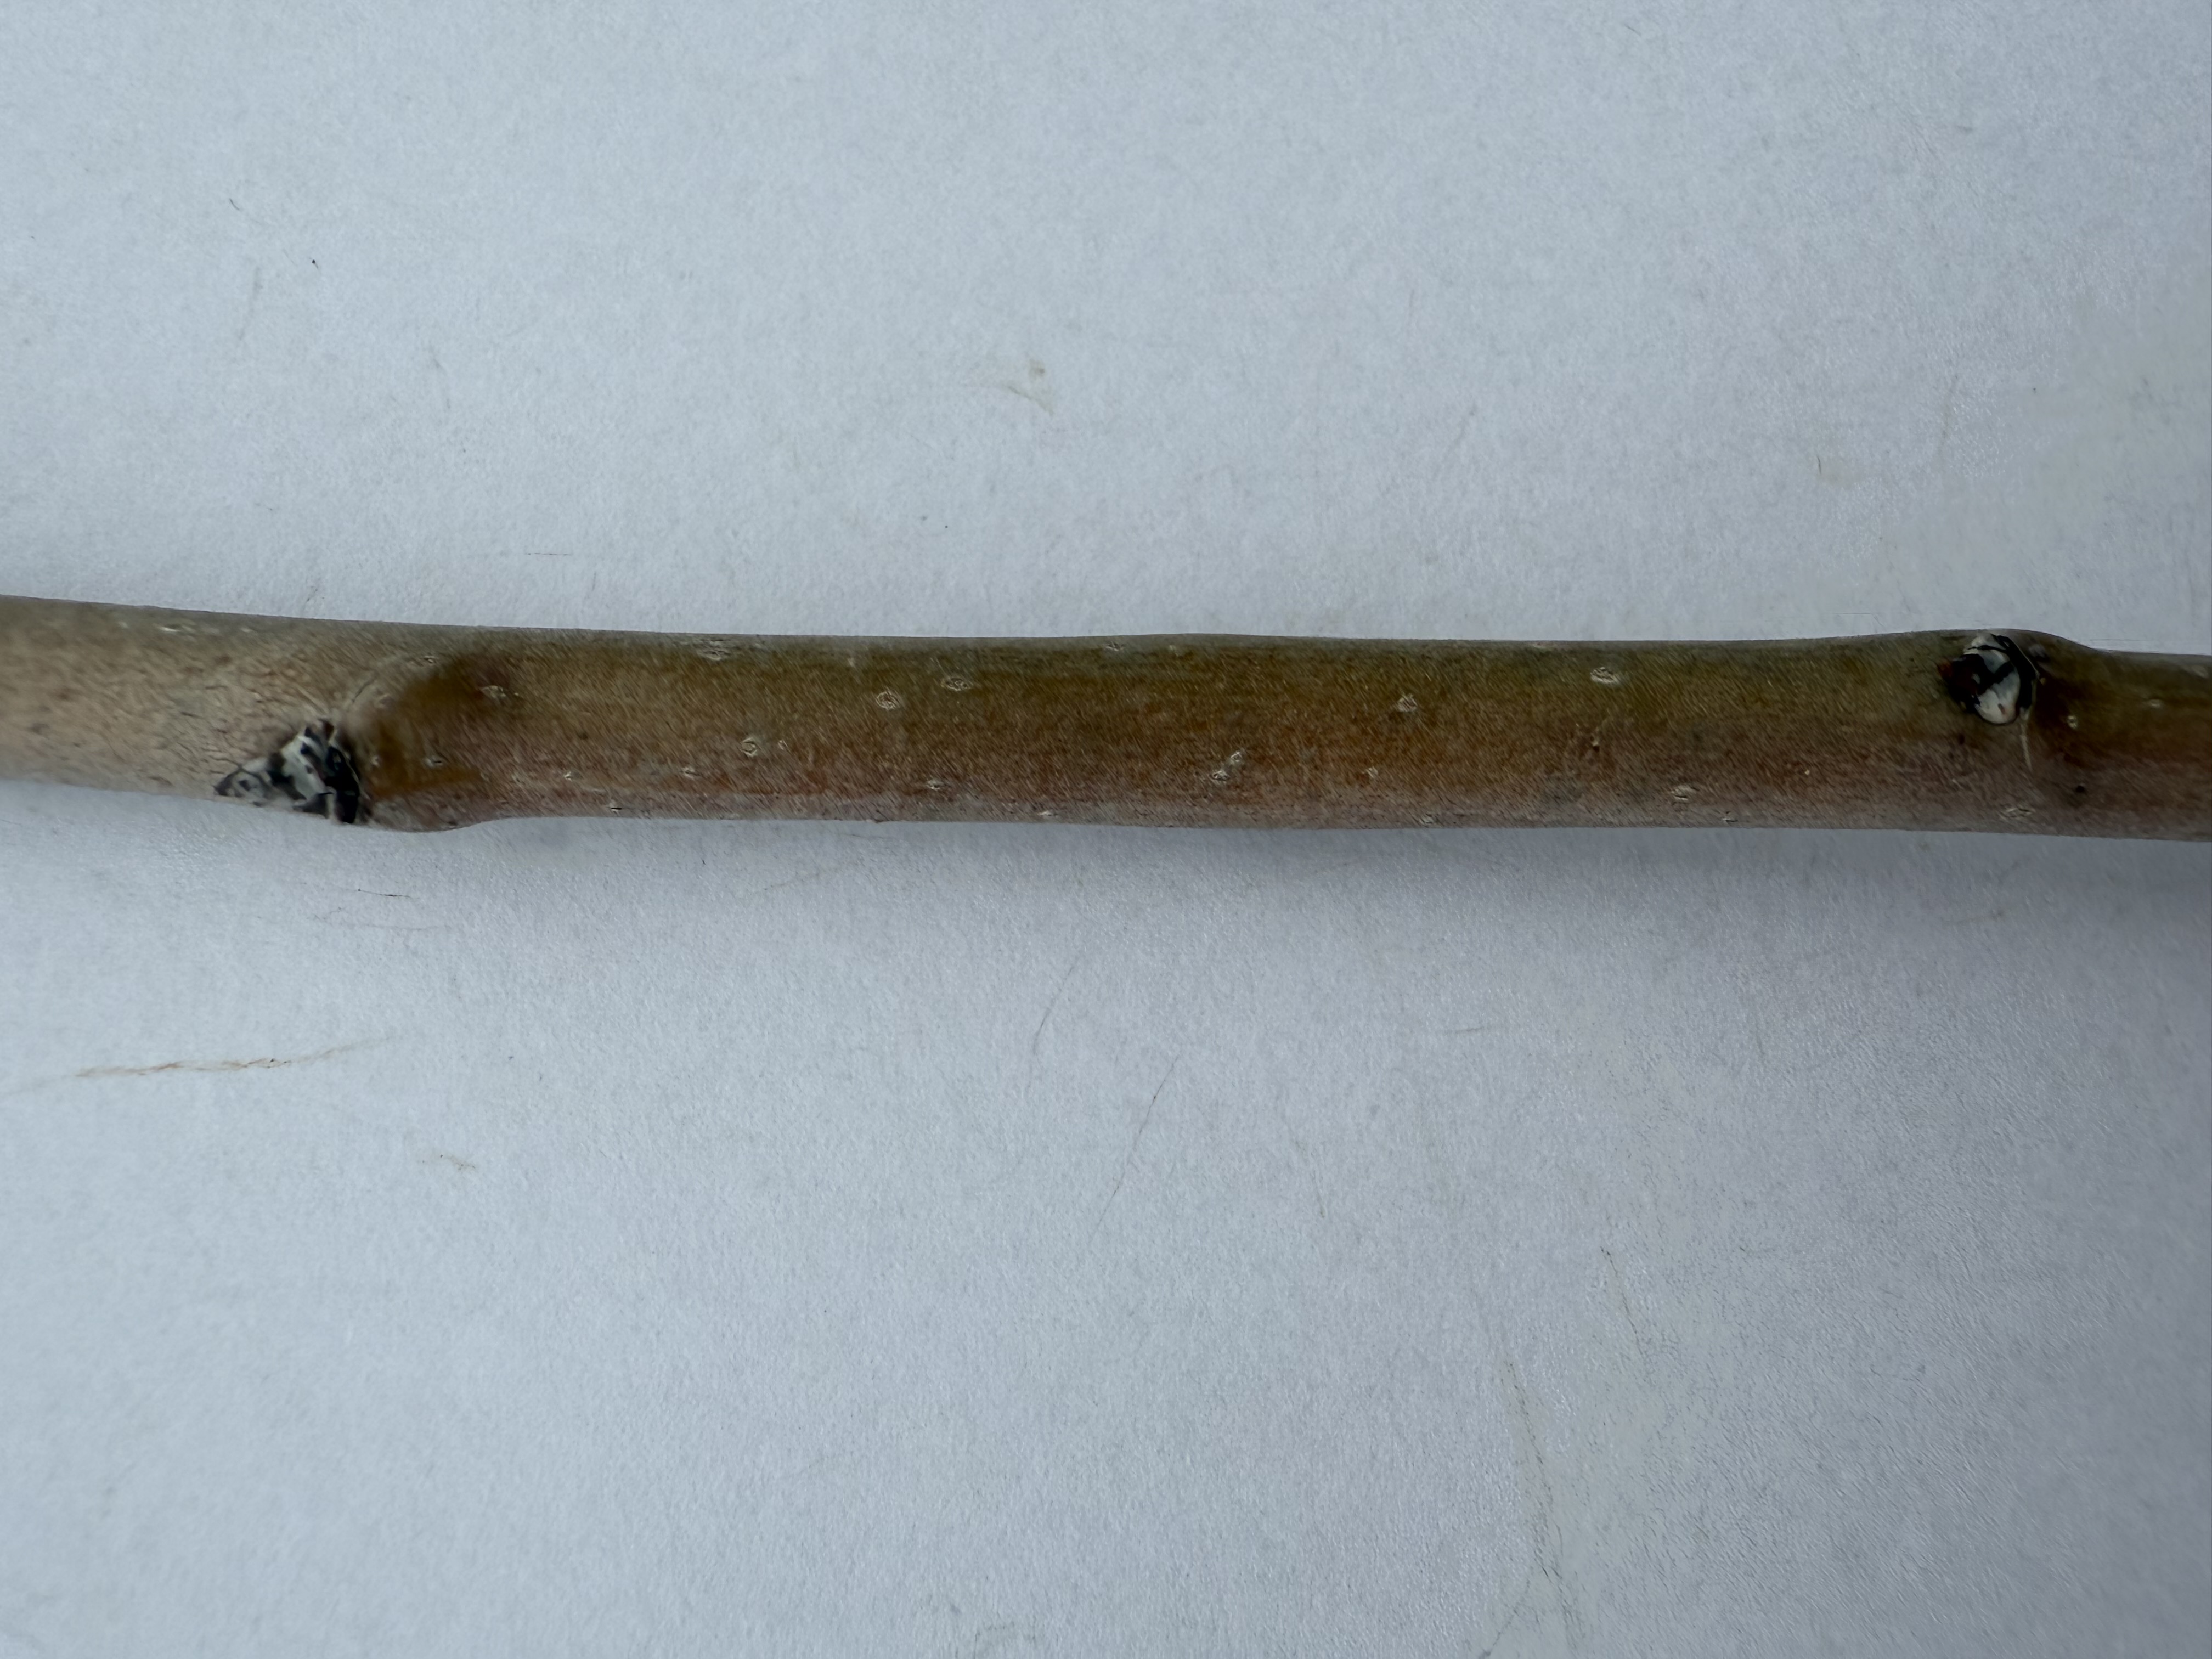
Variety: Deveci Pear